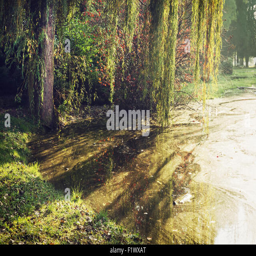
bushy willow over the lake in the fall .